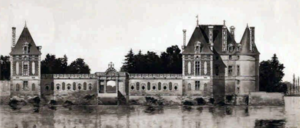
Selles-sur-Cher
Le château de Selles-sur-Cher est un château situé sur la commune de Selles-sur-Cher, dans le département de Loir-et-Cher, dans la région Centre-Val de Loire, en France. Le château est une propriété privée ; Inscrit aux monuments historiques en 1926, il est finalement classé en 1985.